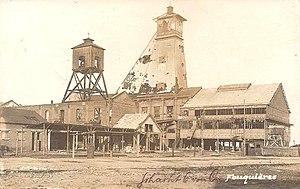
La Fosse n° 6 - 14 dite Alfred Dupont de la Compagnie des mines de Courrières était un charbonnage constitué de deux puits situé à Fouquières-lez-Lens, Pas-de-Calais, Nord-Pas-de-Calais, France.
La fosse nᵒ 6 - 14 dite Alfred Dupont ou fosse de Fouquières de la Compagnie des mines de Courrières est un ancien charbonnage du Bassin minier du Nord-Pas-de-Calais, situé à Fouquières-lez-Lens. La fosse nᵒ 6 est commencée en avril ou en août 1875, et commence à produire en 1877. Le puits nᵒ 14 est commencé en 1903 et mis en service le 10 avril 1908. La fosse est détruite durant la Première Guerre mondiale. Des cités sont bâties à proximité de la fosse. Les terrils nᵒˢ 95 et 95A sont édifiés au nord et à l'ouest de la fosse.